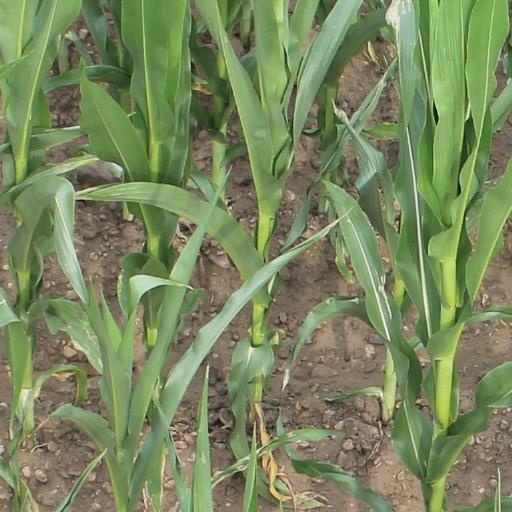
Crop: maize; corn